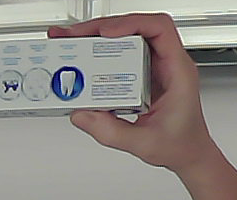
Product: sensodyne_toothpaste